Beit Ghazaleh

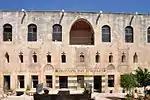
North facade of the Ġazaleh House

Opposite the "iwan", the North façade dates from the end of the 17th century. It is remarkable for its lavish decor, unique in Aleppo. In the centre, the "ablaq" emphasizes the strict symmetry of the facade, while the interior spaces do not follow the same organization. According to an inscription, the large room in the East Wing dates from 1691. Its rich interior decoration, partially refurbished in the 19th century, includes four distinct sets of inscriptions: